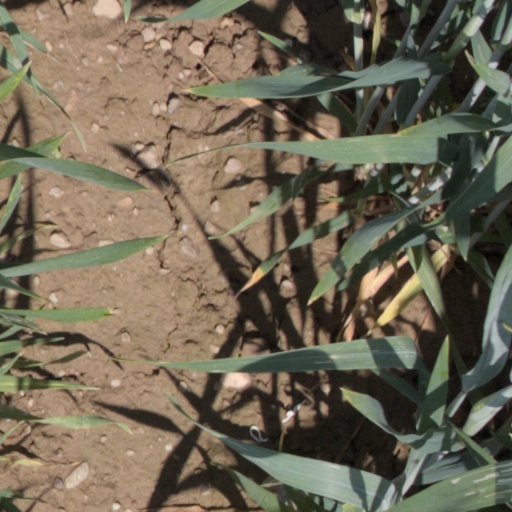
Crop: wheat